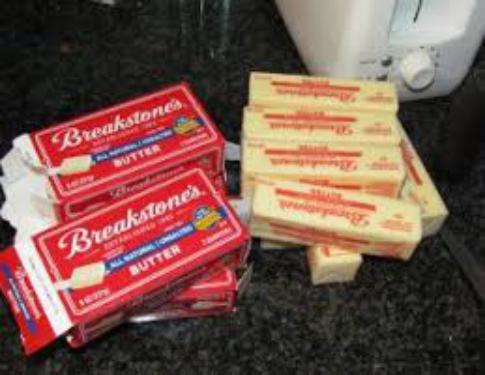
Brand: Breakstone's
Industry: Food